Royal Canadian Air Force Pipes and Drums

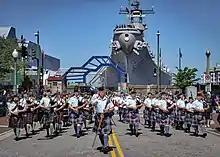
The RCAF Pipes and Drums marching during the 2018 Norfolk NATO Parade.

The Pipe Band wear a modified highland dress that features Scottish uniforms augmented with a kilt patterned in the RCAF Tartan. The tartan was created in 1942 by Captain Elmer Fullerton from the No. 9 Service Flying Training School RCAF. He wanted the tartan to reflect his Scottish heritage for his station band. It was approved by the Air Council and was subsequently sent to the Lord Lyon King of Arms on 13 July 1942 to request it become the official RCAF tartan.